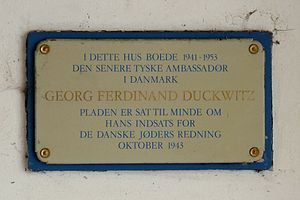
Georg Ferdinand Duckwitz
Mindeplade for Duckwitz på Frieboeshvile.
Mindeplade for Georg Ferdinand Duckwitz på landstedet Frieboeshvile, Lyngby Hovedgade 2, Kongens Lyngby.
Georg Ferdinand Duckwitz, var en tysk diplomat, der spillede en central rolle i redningen af de danske jøder i 1943.